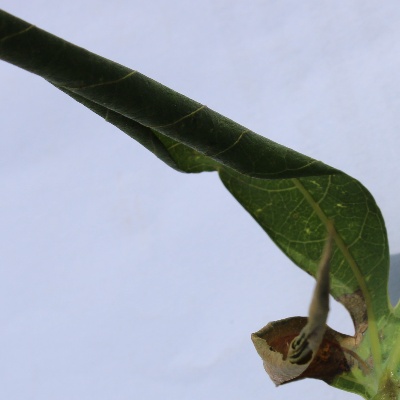
Crop: Cassava
Condition: bacterial blight